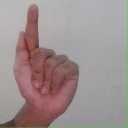
अक्षर: ळ